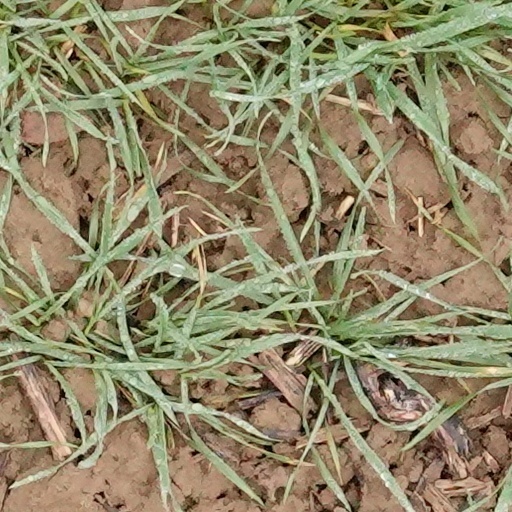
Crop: wheat